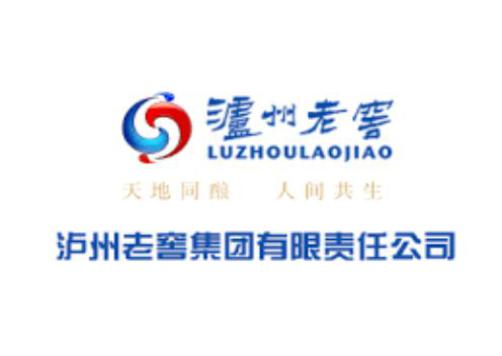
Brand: luzhoulaojiao-2
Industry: Food